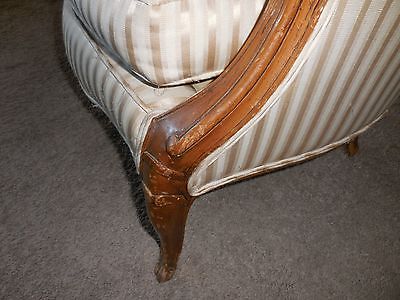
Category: chair